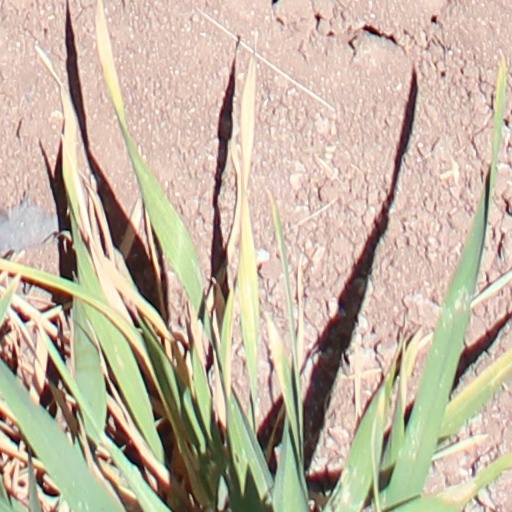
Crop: wheat